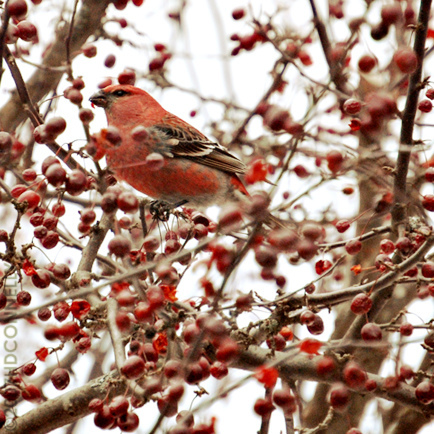
a small pudgy bird with red tones all over, and black tipped wings
this bird has a pink belly and breast with white wingbars and black superciliary.
this bird is generally red in color, with a short brown beak and a red eye ring.
this red orange bird has a short, triangular bill, and black and brown wing feathers.
the bird in the picture has a red head and belly, while its wing feathers are brown striped with some white patches.
this is a small, red bird, with black primaries, and a short fat bill.
a small bird with a reddish head, belly, and nape, with brown and white wings.
this particular bird has a belly that is red and white
this bird has wings that are black and has a red belly
this bird has a red belly, breast and superciliary with black primaries and white secondaries.
Species: Pine Grosbeak